Malabo

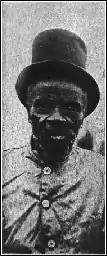
Malabo Löpèlo Mëlaka, Malabo I of Bioko

In 1844, when Queen Isabella II of Spain ruled after the regency of her mother Maria Cristina and Baldomero Espartero, in an attempt to modernize Spain and rescue its heritage, Spain let the UK know its desire to regain control of the colony and thus the island. It took another decade to implement this direct control. The capital already had more dynamic and Protestant religious missions which were very successful. Both factors helped to change the attitude of Spain, in addition to internal reasons already alluded.